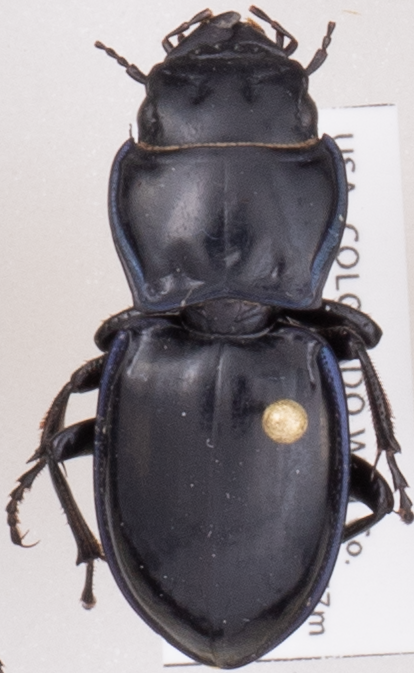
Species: Pasimachus elongatus
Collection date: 2021-07-21
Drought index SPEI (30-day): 1.93
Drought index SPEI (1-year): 0.288
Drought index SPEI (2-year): -0.46